Living Books

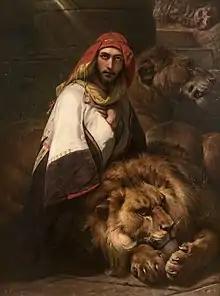
One of Little Ark Interactive's titles, "Daniel in the Lions Den" adapts the biblical story of Daniel who is saved from Lions by God.

MacUser felt that Little Ark Interactive pair of titles would be a "huge assist" to any parent struggling to answer the question 'What is the Bible' from a religious or a cultural perspective; it felt the titles could open the possibility for parent-child discussions on alternative races and religions. The magazine praised the way the programs told the simple story through fun, bright colours, entertaining music adding, "it's rare to find such enjoyable music in a kid's game". MacAddict chose not to have public school children review the programs so as to maintain separation of church and state. It felt the titles were "charming", but lacked "real Bible education"; commenting that their review by a multidenominational, ecumenical panel during developed led to "The Story of Creation" being "watered down" to "just a bunch of singing and dancing [and] cute animations". Arizona Republic wrote that The Story of Creation presented the creation of the world in a "very basic way", and that players shouldn't "expect to be dazzled". Larry Blasko of the Associated Press noted that The Story of Creation is one of the most well-known Bible stories, and that it was impressive for Little Ark Interactive to be able to present it to children through "creative" software in a "clever and amusing way"; he like the use of a child's voice was a "nice touch". Blasko added "The Story of Creation" "shows no discernible denominational tilt", and the fact that God is never pictured means it "should pass muster for all flavors of doctrine". Logansport Pharos-Tribune praised Living Books' "associated group of titles".